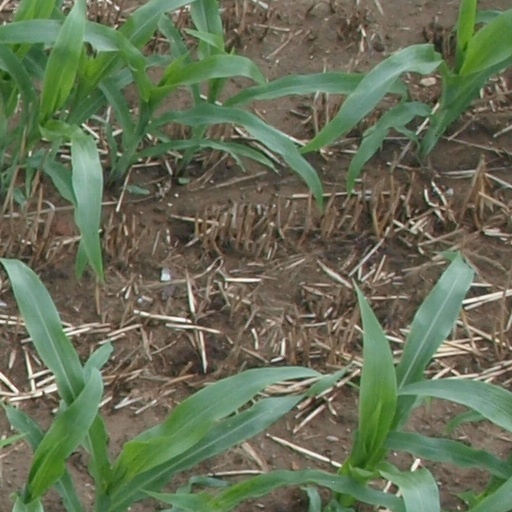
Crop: maize; corn